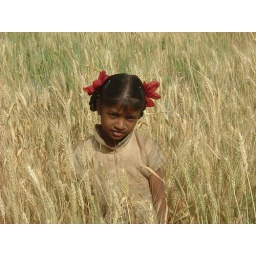
This paddy field is in front of the house and the girl is being dressed up for the photo.